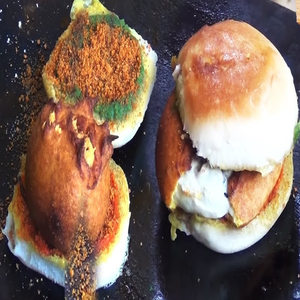
Dish: vadapav